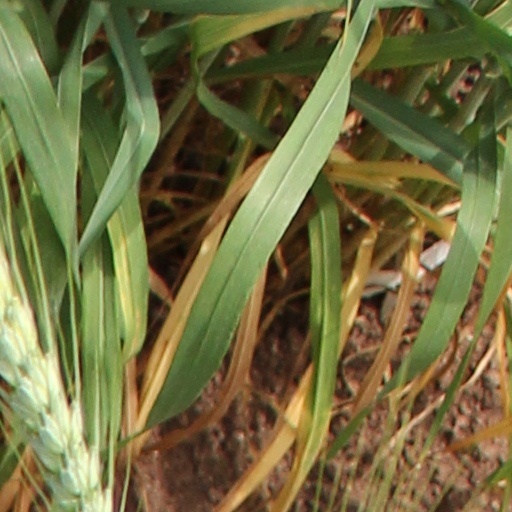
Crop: wheat